Lakhudiyar Caves

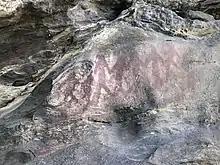
Cave Painting Depicting Hunter-Gatherer, Probably, On Their Way To Collect Wild Plants And Hunt Wild Animals

Lakhudiyar is a rock shelter which were the rescue spot of early man to save them from harsh climate. Lakhudiyar means 'one lakh caves'. These walls depict the life and the surroundings of the early man.